Frank Norris

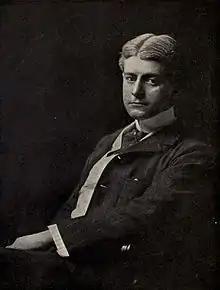
Portrait of Norris, by Arnold Genthe

Benjamin Franklin Norris Jr. (March 5, 1870 – October 25, 1902) was an American journalist and novelist during the Progressive Era, whose fiction was predominantly in the naturalist genre. His notable works include "McTeague: A Story of San Francisco" (1899), "" (1901) and "The Pit" (1903).